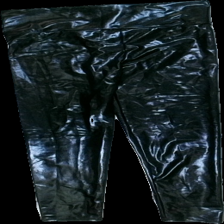
View: back
Type: Tights
Category: Ladies
Brand: Missing
Colors: Black
Material: 86% polyester, 14% cont?
Cut: Regular, Tight
Damage: Broken zipper
Price range: <50
Recommended usage: Export